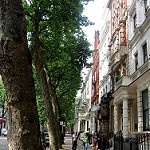
Label: street